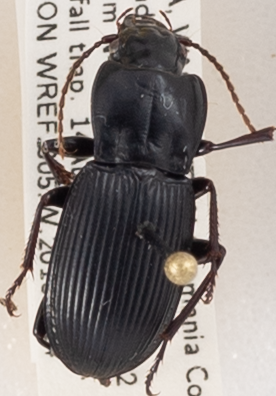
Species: Pterostichus herculaneus
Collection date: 2018-08-14
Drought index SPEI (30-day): -2.09
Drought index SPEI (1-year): -0.32
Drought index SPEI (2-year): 0.54